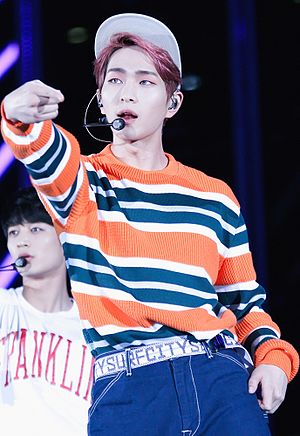
Onew
Onew til Dream Concert den 23 maj 2015
Lee Jin-ki, bedre kendt under sit kunstnernavn Onew, er en sydkoreansk sanger, skuespiller, og studievært. Han er leder af det sydkoreanske boyband SHINee.